Mou girls

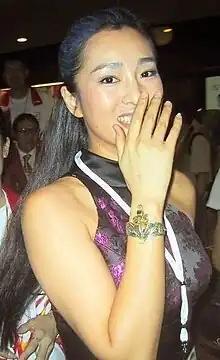
Gong Li has starred in many films with Zhang.

"Mou girls" is a nickname for actresses who made her acting debut and received media attention through starring in a movie directed by Zhang Yimou.